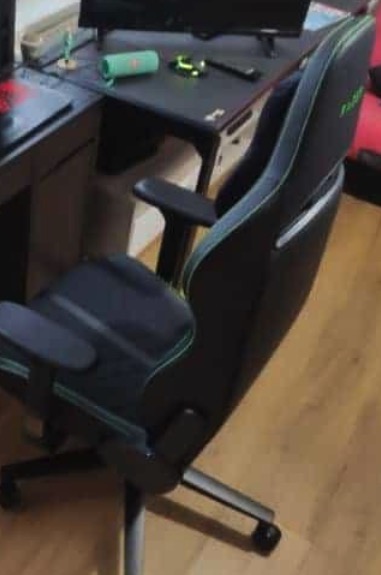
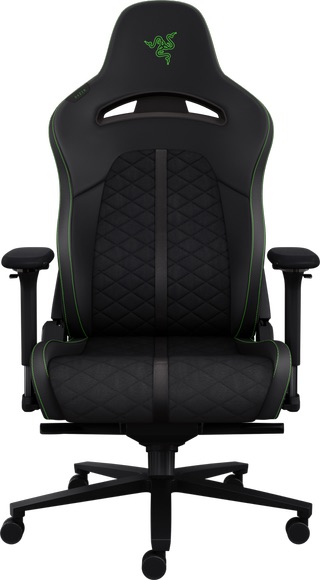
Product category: items_chair
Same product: no